Danmarks Designskole

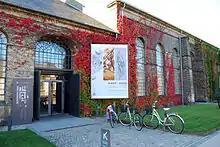
The Danish Design School in 2012, advertising an exhibition of graduation projects

In 2011 The Danish Design School moved from its old campus at the Finsens Institute in Østerbro to Philip de Langes Allé on Holmen in central Copenhagen, where it was integrated in the creative campus there, alongside educational institutions such as the Danish Film School and the School of Architecture.